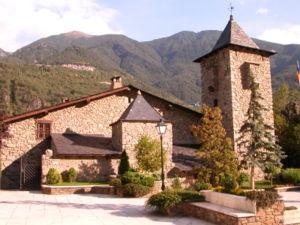
Le Manual Digest est un livre écrit en 1748 par Antoni Fiter i Rossell, un viguer, docteur en droit et avocat, originaire de la paroisse d'Ordino, à la demande du conseil général d'Andorre.
La Casa de la Vall est le siège historique du Conseil général d'Andorre, l'assemblée législative de la principauté d'Andorre, situé à Andorre-la-Vieille, la capitale.
Cet article recense les édifices protégés d'Andorre.
L'Andorre, micro-État européen situé dans les Pyrénées, est une principauté souveraine dont les origines remontent à l'époque carolingienne. Son histoire est étroitement liée à celle de l'Espagne et de la France, qui ont toujours respecté son indépendance.